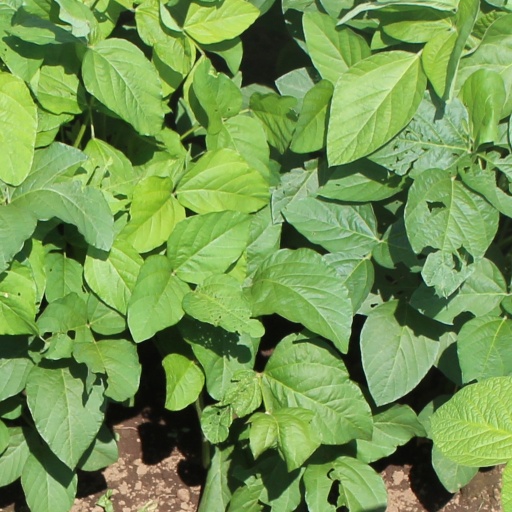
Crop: soybean